Retired number

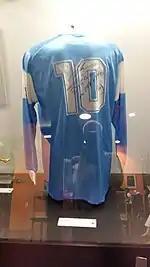
Football shirt worn by Diego Maradona in Italian club Napoli. The number 10 he wore was retired by Napoli in 2000

Association football has a far shorter history of players wearing squad numbers; from the introduction of numbers of shirts in the 1930s until the 1990s, the players on a team almost always wore numbers 1 to 11, irrespective of which players were selected. This meant that players often wore many different numbers during their time with a club and even during the same season, and were not as readily associated with a specific number as players in North American sports. Nonetheless, some star players were associated with a particular number and this, along with squad numbers becoming more common since the 1990s, has led some clubs to retire numbers.